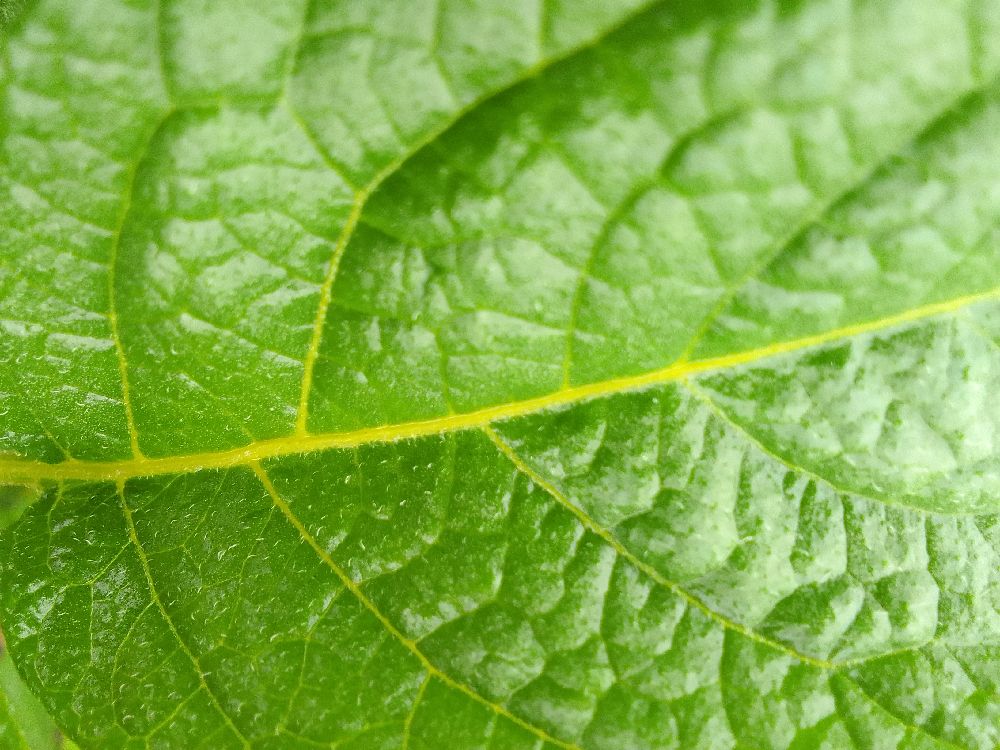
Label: Healthy